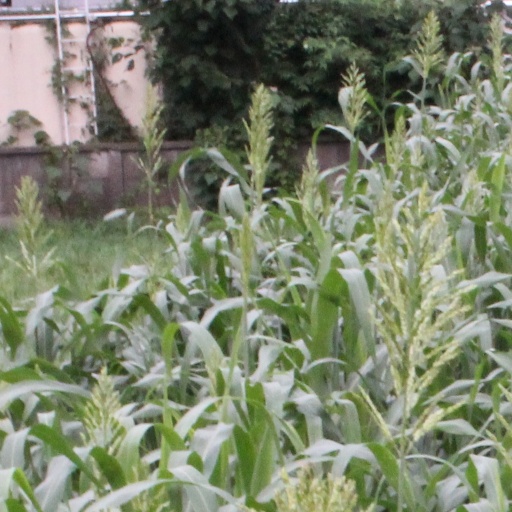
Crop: sorghum